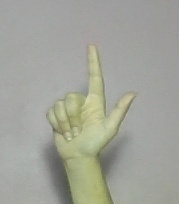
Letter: laam